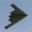
Label: airplane